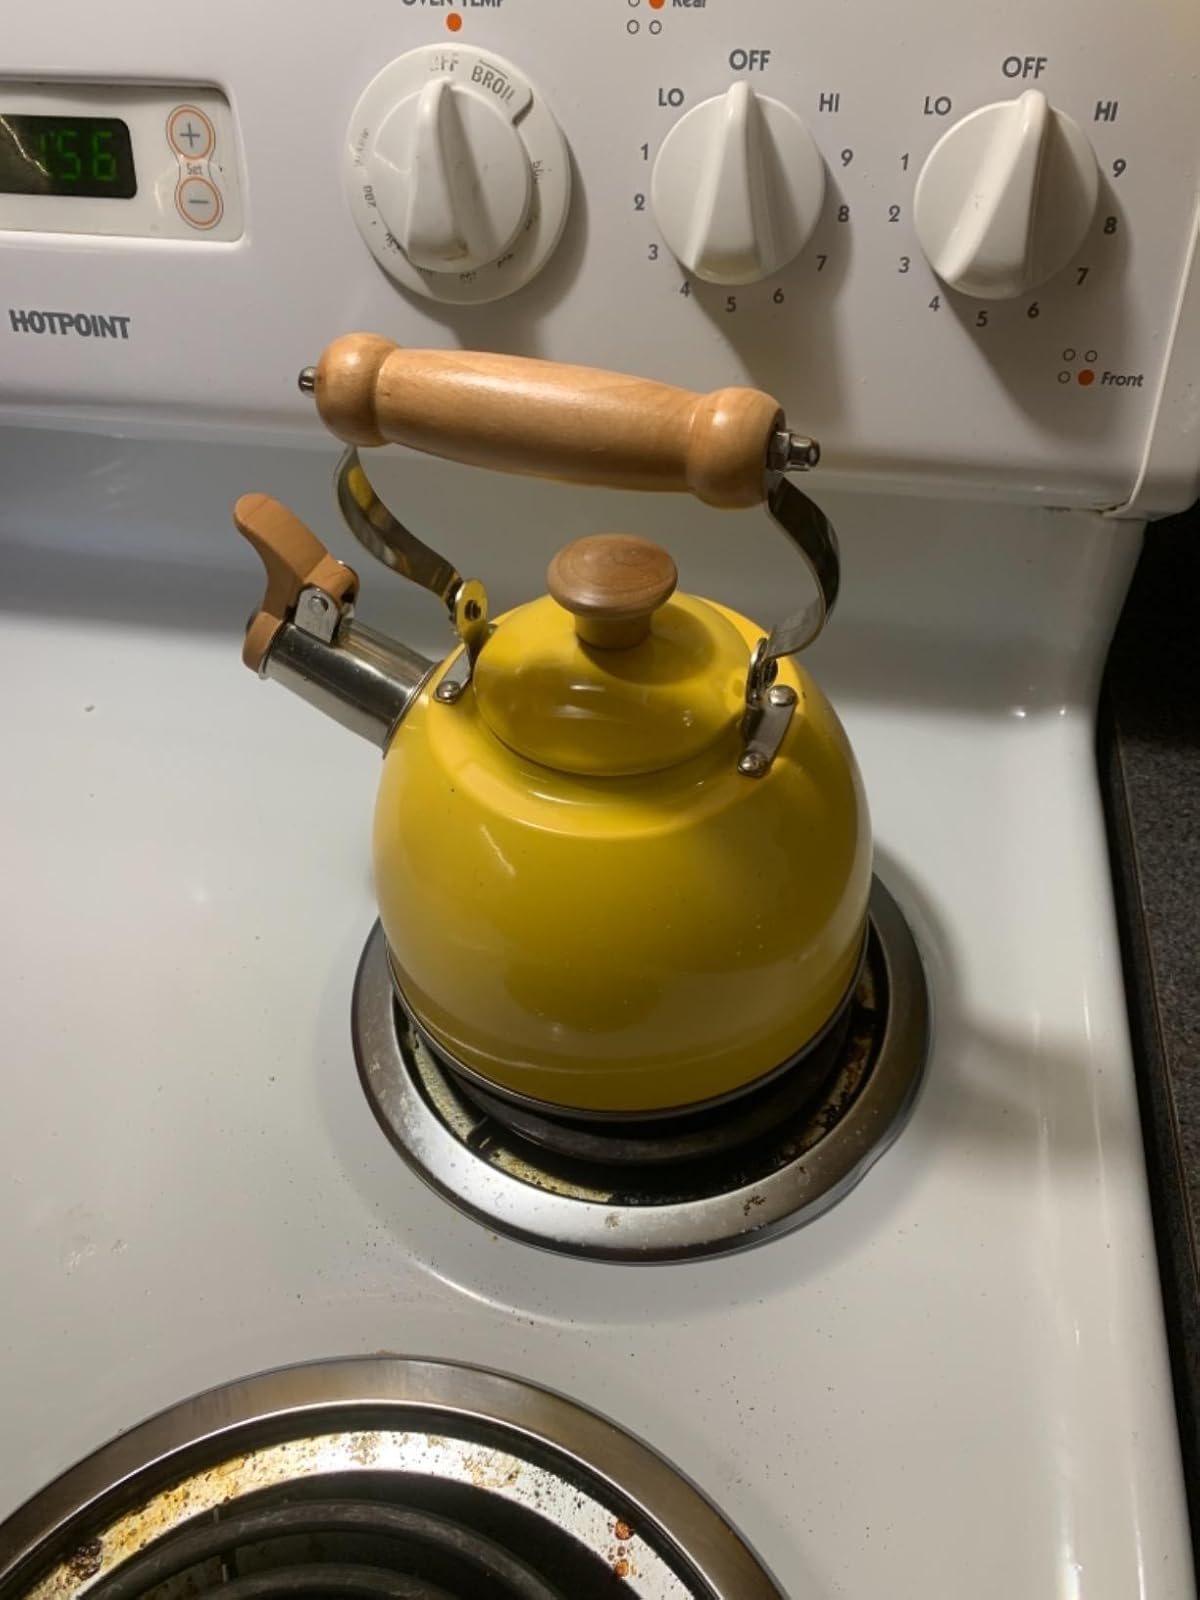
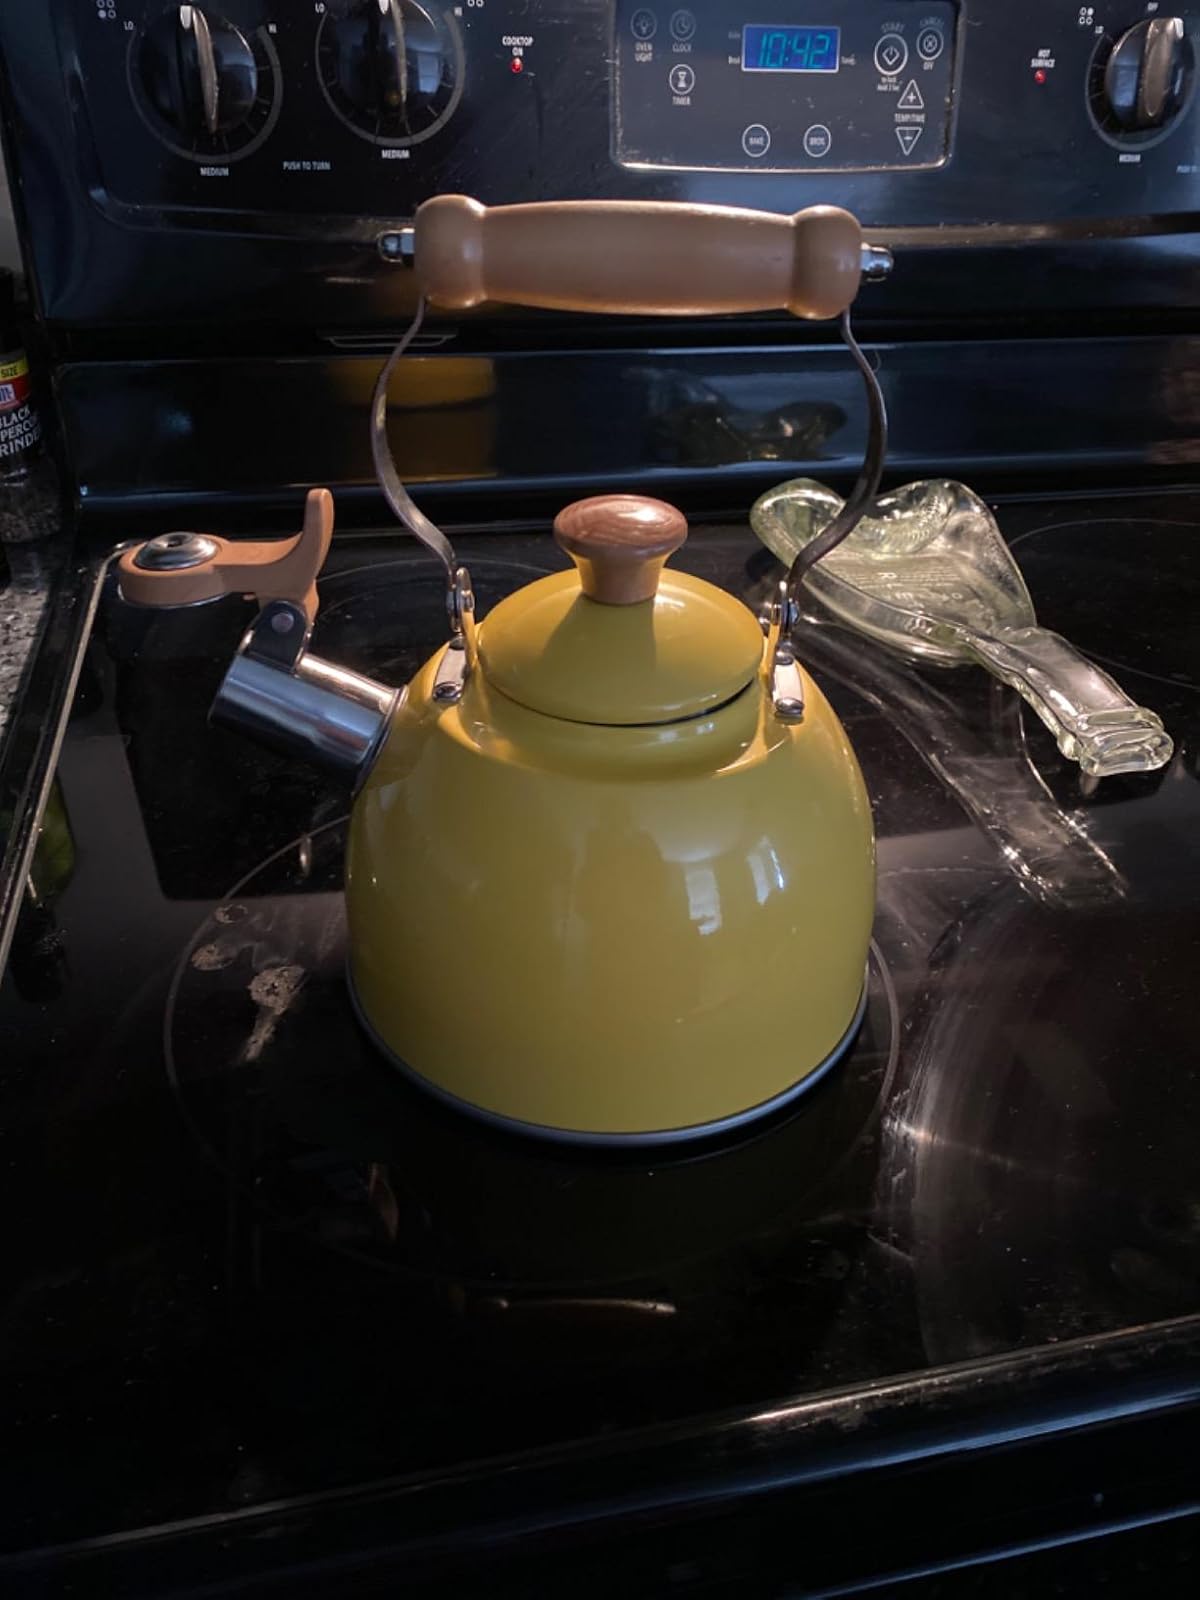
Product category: items_kettle
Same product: yes